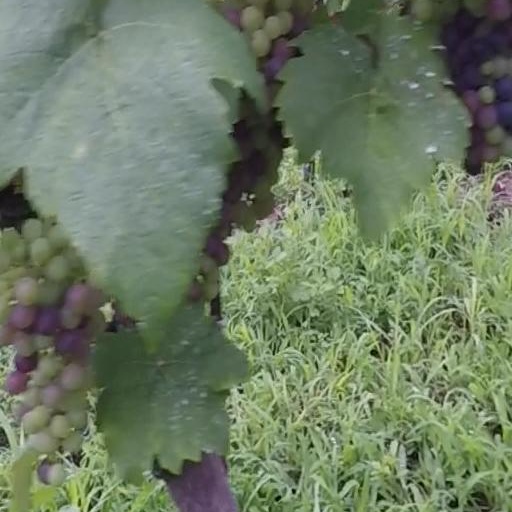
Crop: grape